Couching

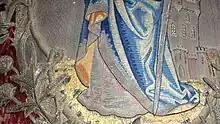
Banner with couching, Belgium, 19th century

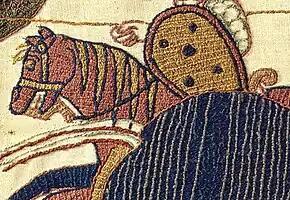
Detail of the Bayeux Tapestry showing fillings in laid work

In embroidery, couching and laid work are techniques in which yarn or other materials are laid across the surface of the ground fabric and fastened in place with small stitches of the same or a different yarn.